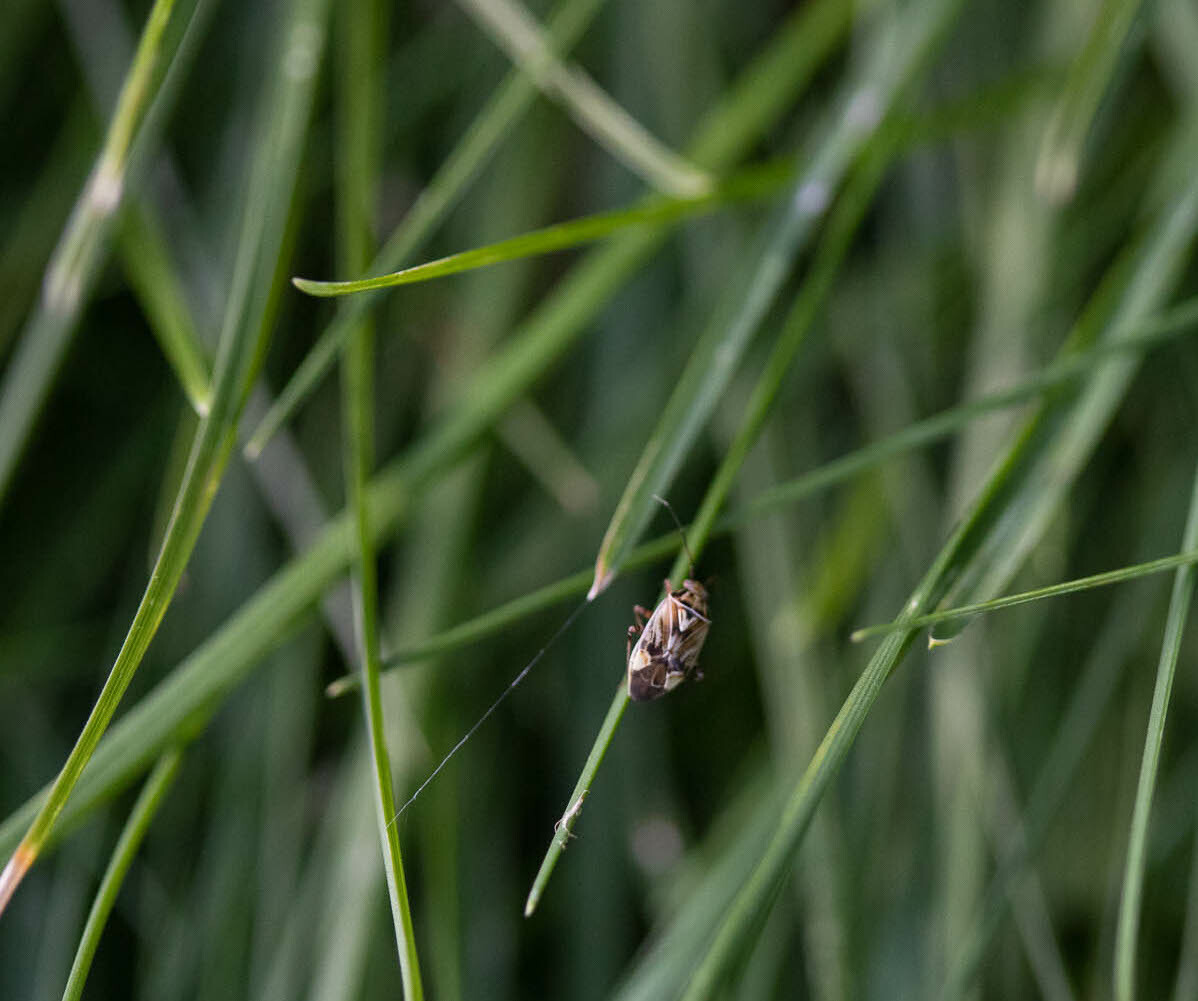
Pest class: lygus_bug